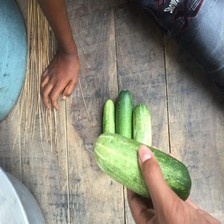
Label: cucumber